Theodore Romzha

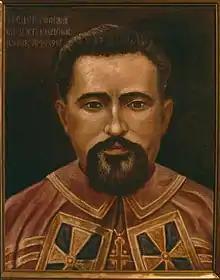

Theodore George Romzha (14 April 1911 – 31 October 1947) was a Rusyn prelate who served as Bishop of the Greek Catholic Eparchy of Mukachevo from 1944 to 1947. Assassinated by the NKVD, he was beatified as a martyr by Pope John Paul II on 27 June 2001.